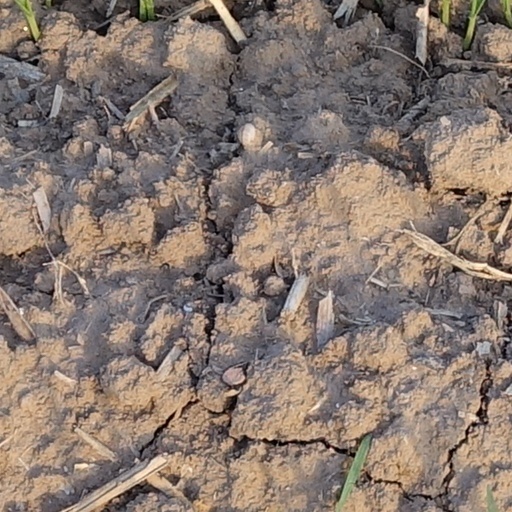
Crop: wheat